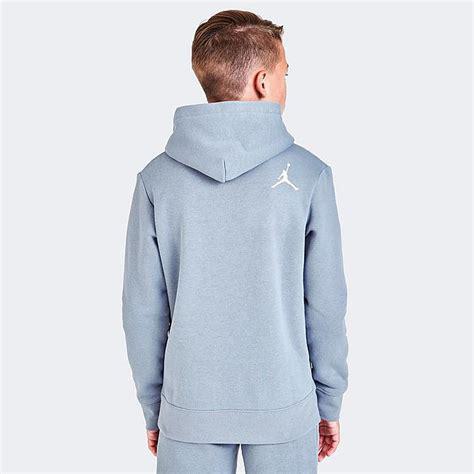
Brand: Jordan
Model: Jumpman MVP